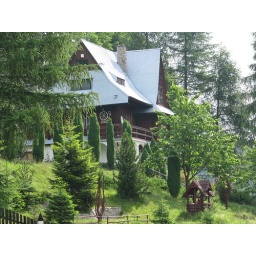
another wooden house in Rzeki